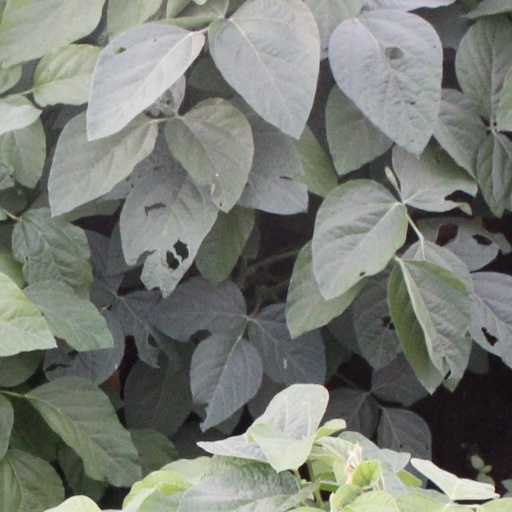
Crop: soybean